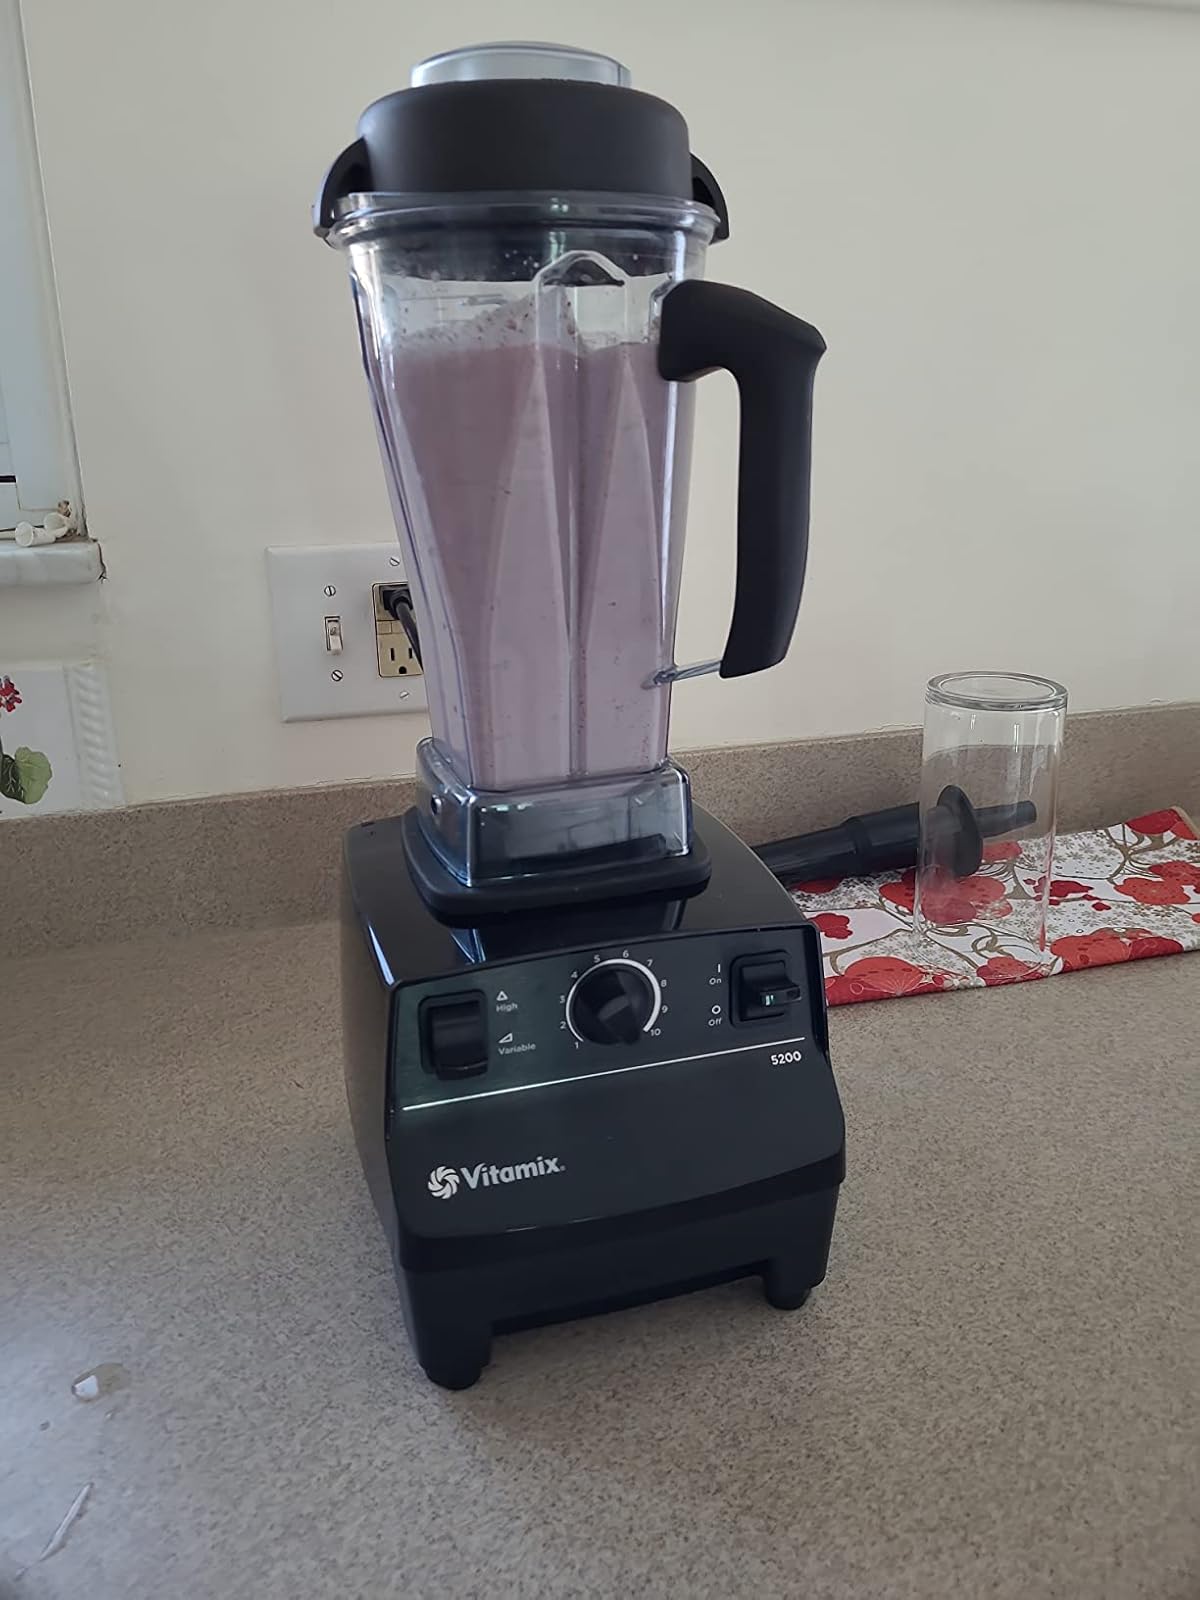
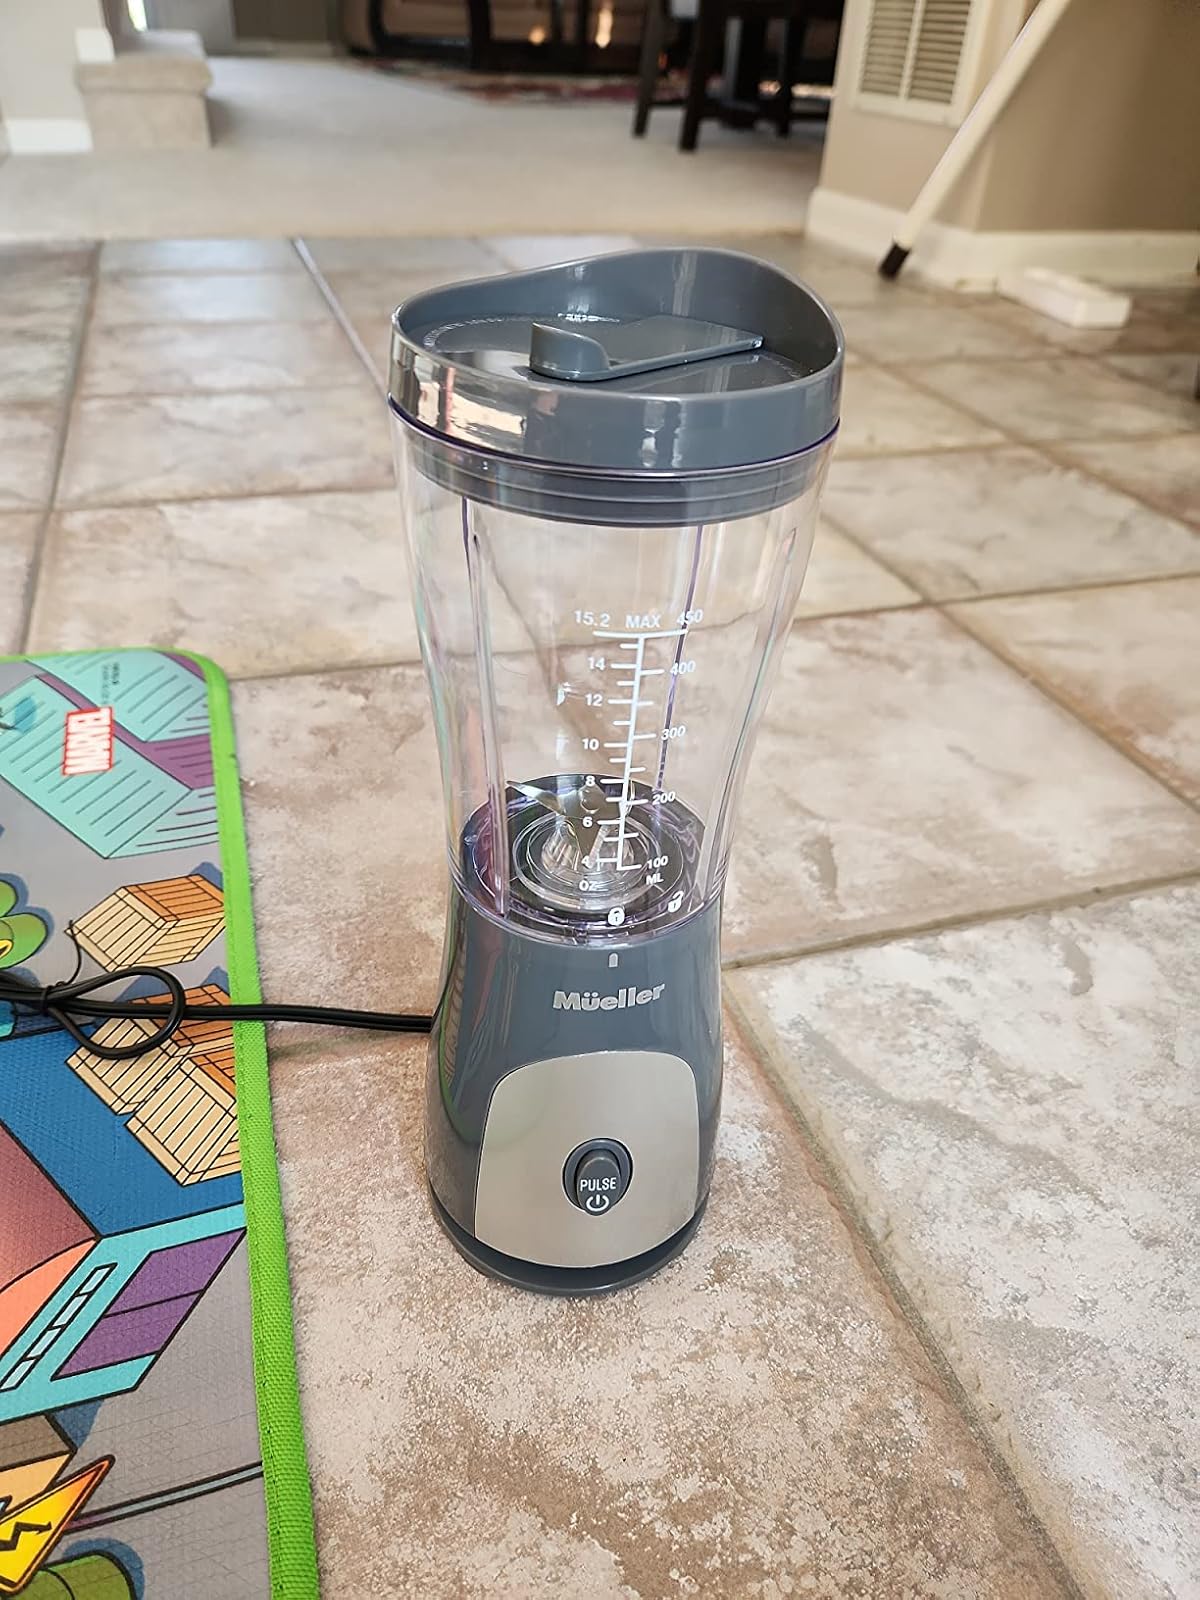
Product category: items_blender
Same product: no